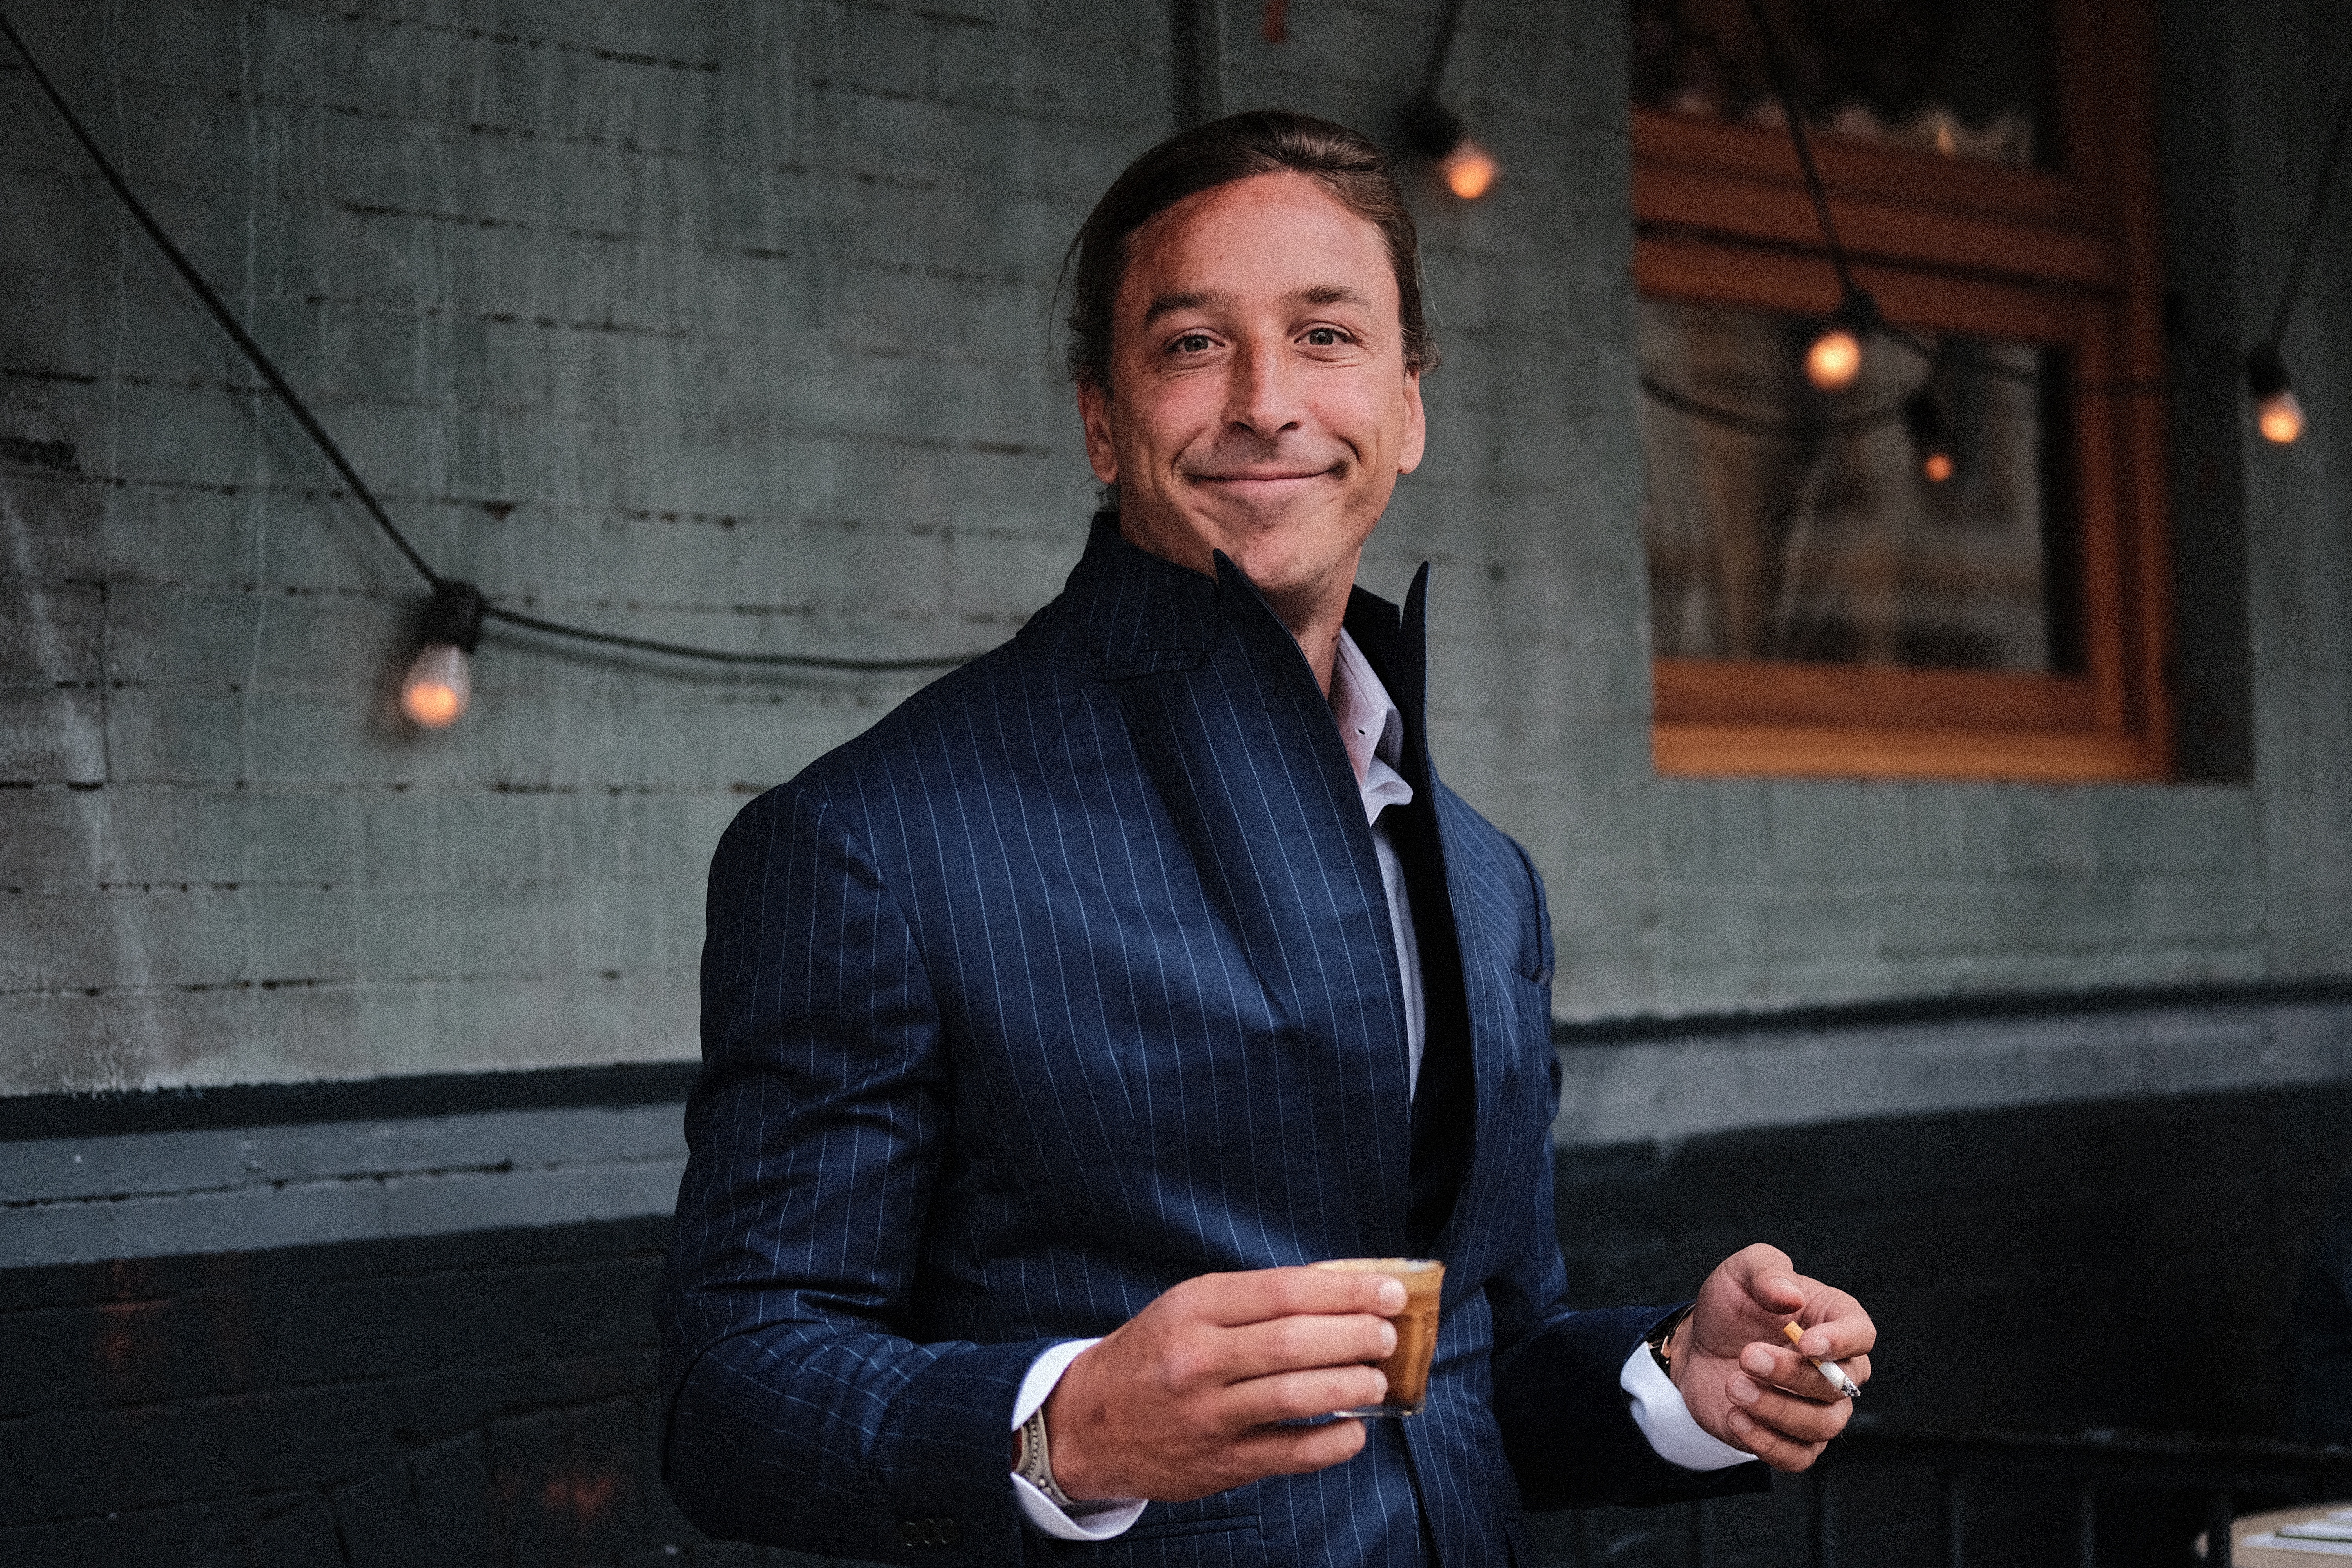
man, person